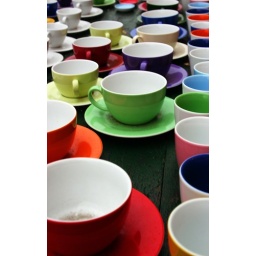
Coffee and tea cups for sale on a wooden table in the street.